Eleanor (horse)

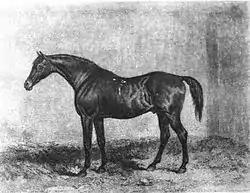
Muley: Eleanor's bay 1810 colt sired by Orville and her most notable son. Muley became a successful sire of racehorses and broodmares in the 1820s and 1830s.

Eleanor is inbred 3S x 4D to the stallion Herod, meaning that he appears third generation on the sire side of her pedigree and fourth generation on the dam side of her pedigree.